Flowing Tears

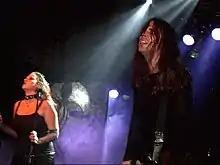
Helen Vogt and Frédéric Lesny (2004)

With the release of "Serpentine" in 2002, the band would build on the work they did with "Jade", adding a slightly more up tempo and a less melancholy sound. After the release of "Serpentine", Stefanie Duchêne left the band for personal reasons. The replacement vocalist became Helen Vogt. With a sound similar to that of "Serpentine", and Vogt's vocal similarities with Stefanie Duchêne's vocals, the band released their fifth studio album, "Razorbliss".